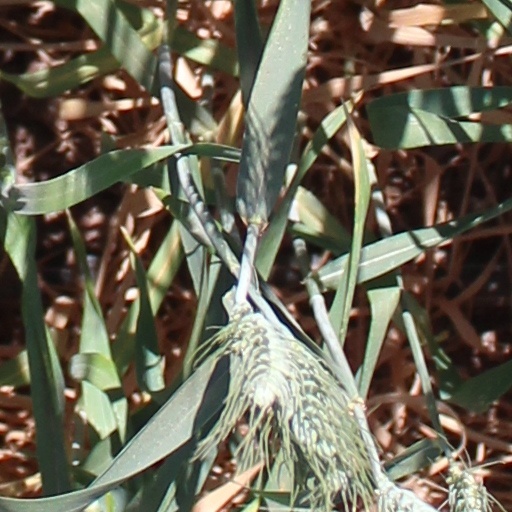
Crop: wheat